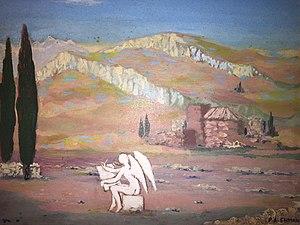
peinture 40 x 50
Pierre Gustave Adrien Ekman dit Pierre Adrien Ekman est un peintre, décorateur et écrivain français, né le 7 septembre 1904 à Moisson et décédé le 12 septembre 1993 à Peille.